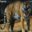
Label: tiger